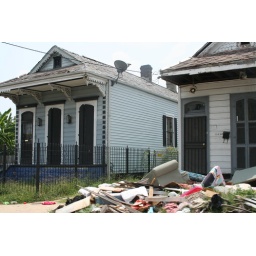
Plenty of houses where they just gut the house and throw it out in the street.